Union Station (Louisville, Kentucky)

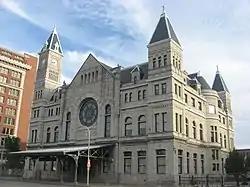
Front and western side at sunset

The Union Station of Louisville, Kentucky is a historic railroad station that serves as offices for the Transit Authority of River City (TARC), as it has since mid-April 1980 after receiving a year-long restoration costing approximately $2 million. It was one of at least five union stations in Kentucky, amongst others located in Lexington, Covington, Paducah and Owensboro. It was one of three stations serving Louisville, the others being Central Station and Southern Railway Station. It superseded previous, smaller, railroad depots located in Louisville, most notably one located at Tenth and Maple in 1868–1869, and another L&N station built in 1858. The station was formally opened on September 7, 1891, by the Louisville and Nashville Railroad. There was a claim made at the time that it was the largest railroad station in the Southern United States, covering . The other major station in Louisville was Central Station, serving the Baltimore and Ohio, the Illinois Central and other railroads.